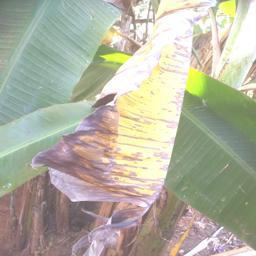
Label: MALBHOG LEAF